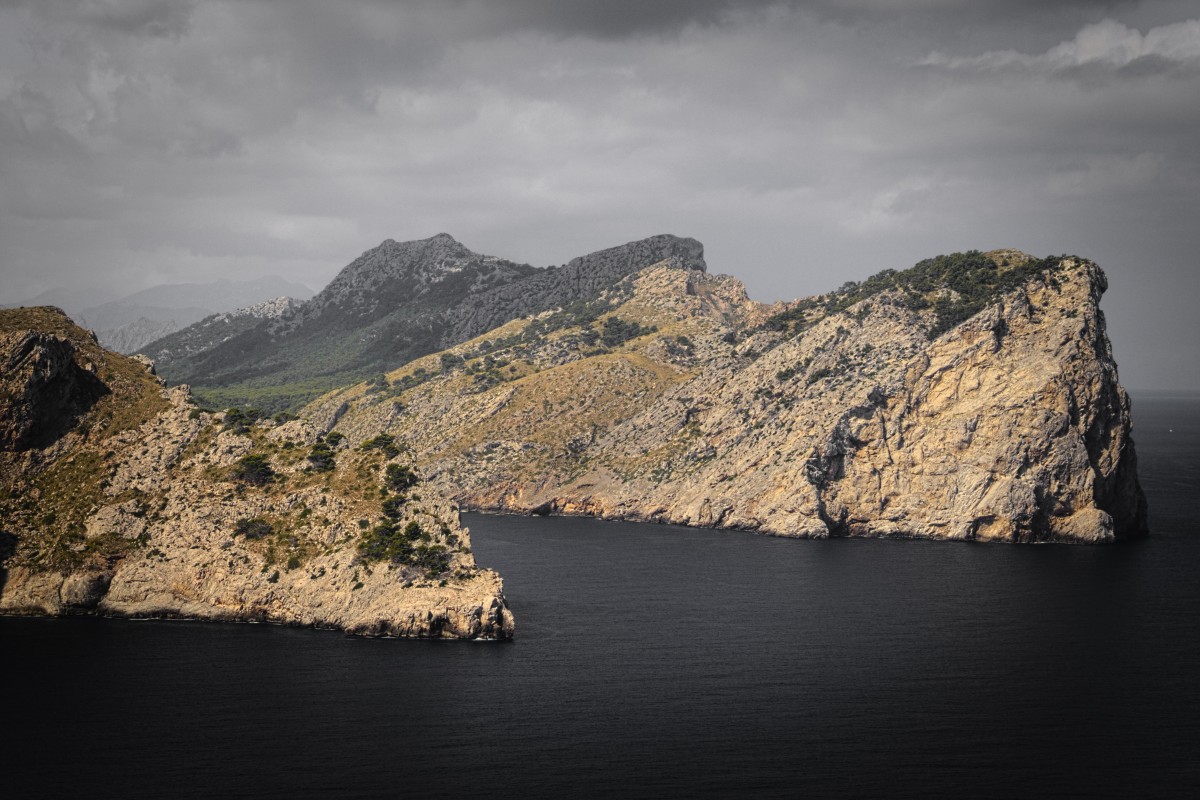
Tags: sea, coast, water, nature, rock, ocean, cloud, hill, lake, mountain range, cliff, reflection, bay, fjord, reservoir, terrain, material, loch, cape, landform, geographical feature